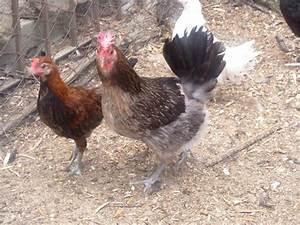
chicken